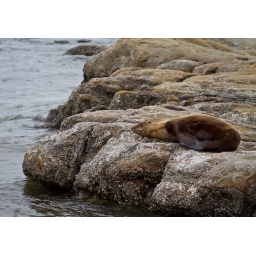
There was a sheriff sitting in his truck on the beach making sure nobody messed with the sleeping seal.